Question: Please indicate a possible affordance area of the boxing_punching_bag that can be used for punching
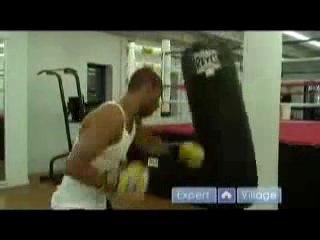
Answer: [178.5, 41, 257.5, 208]